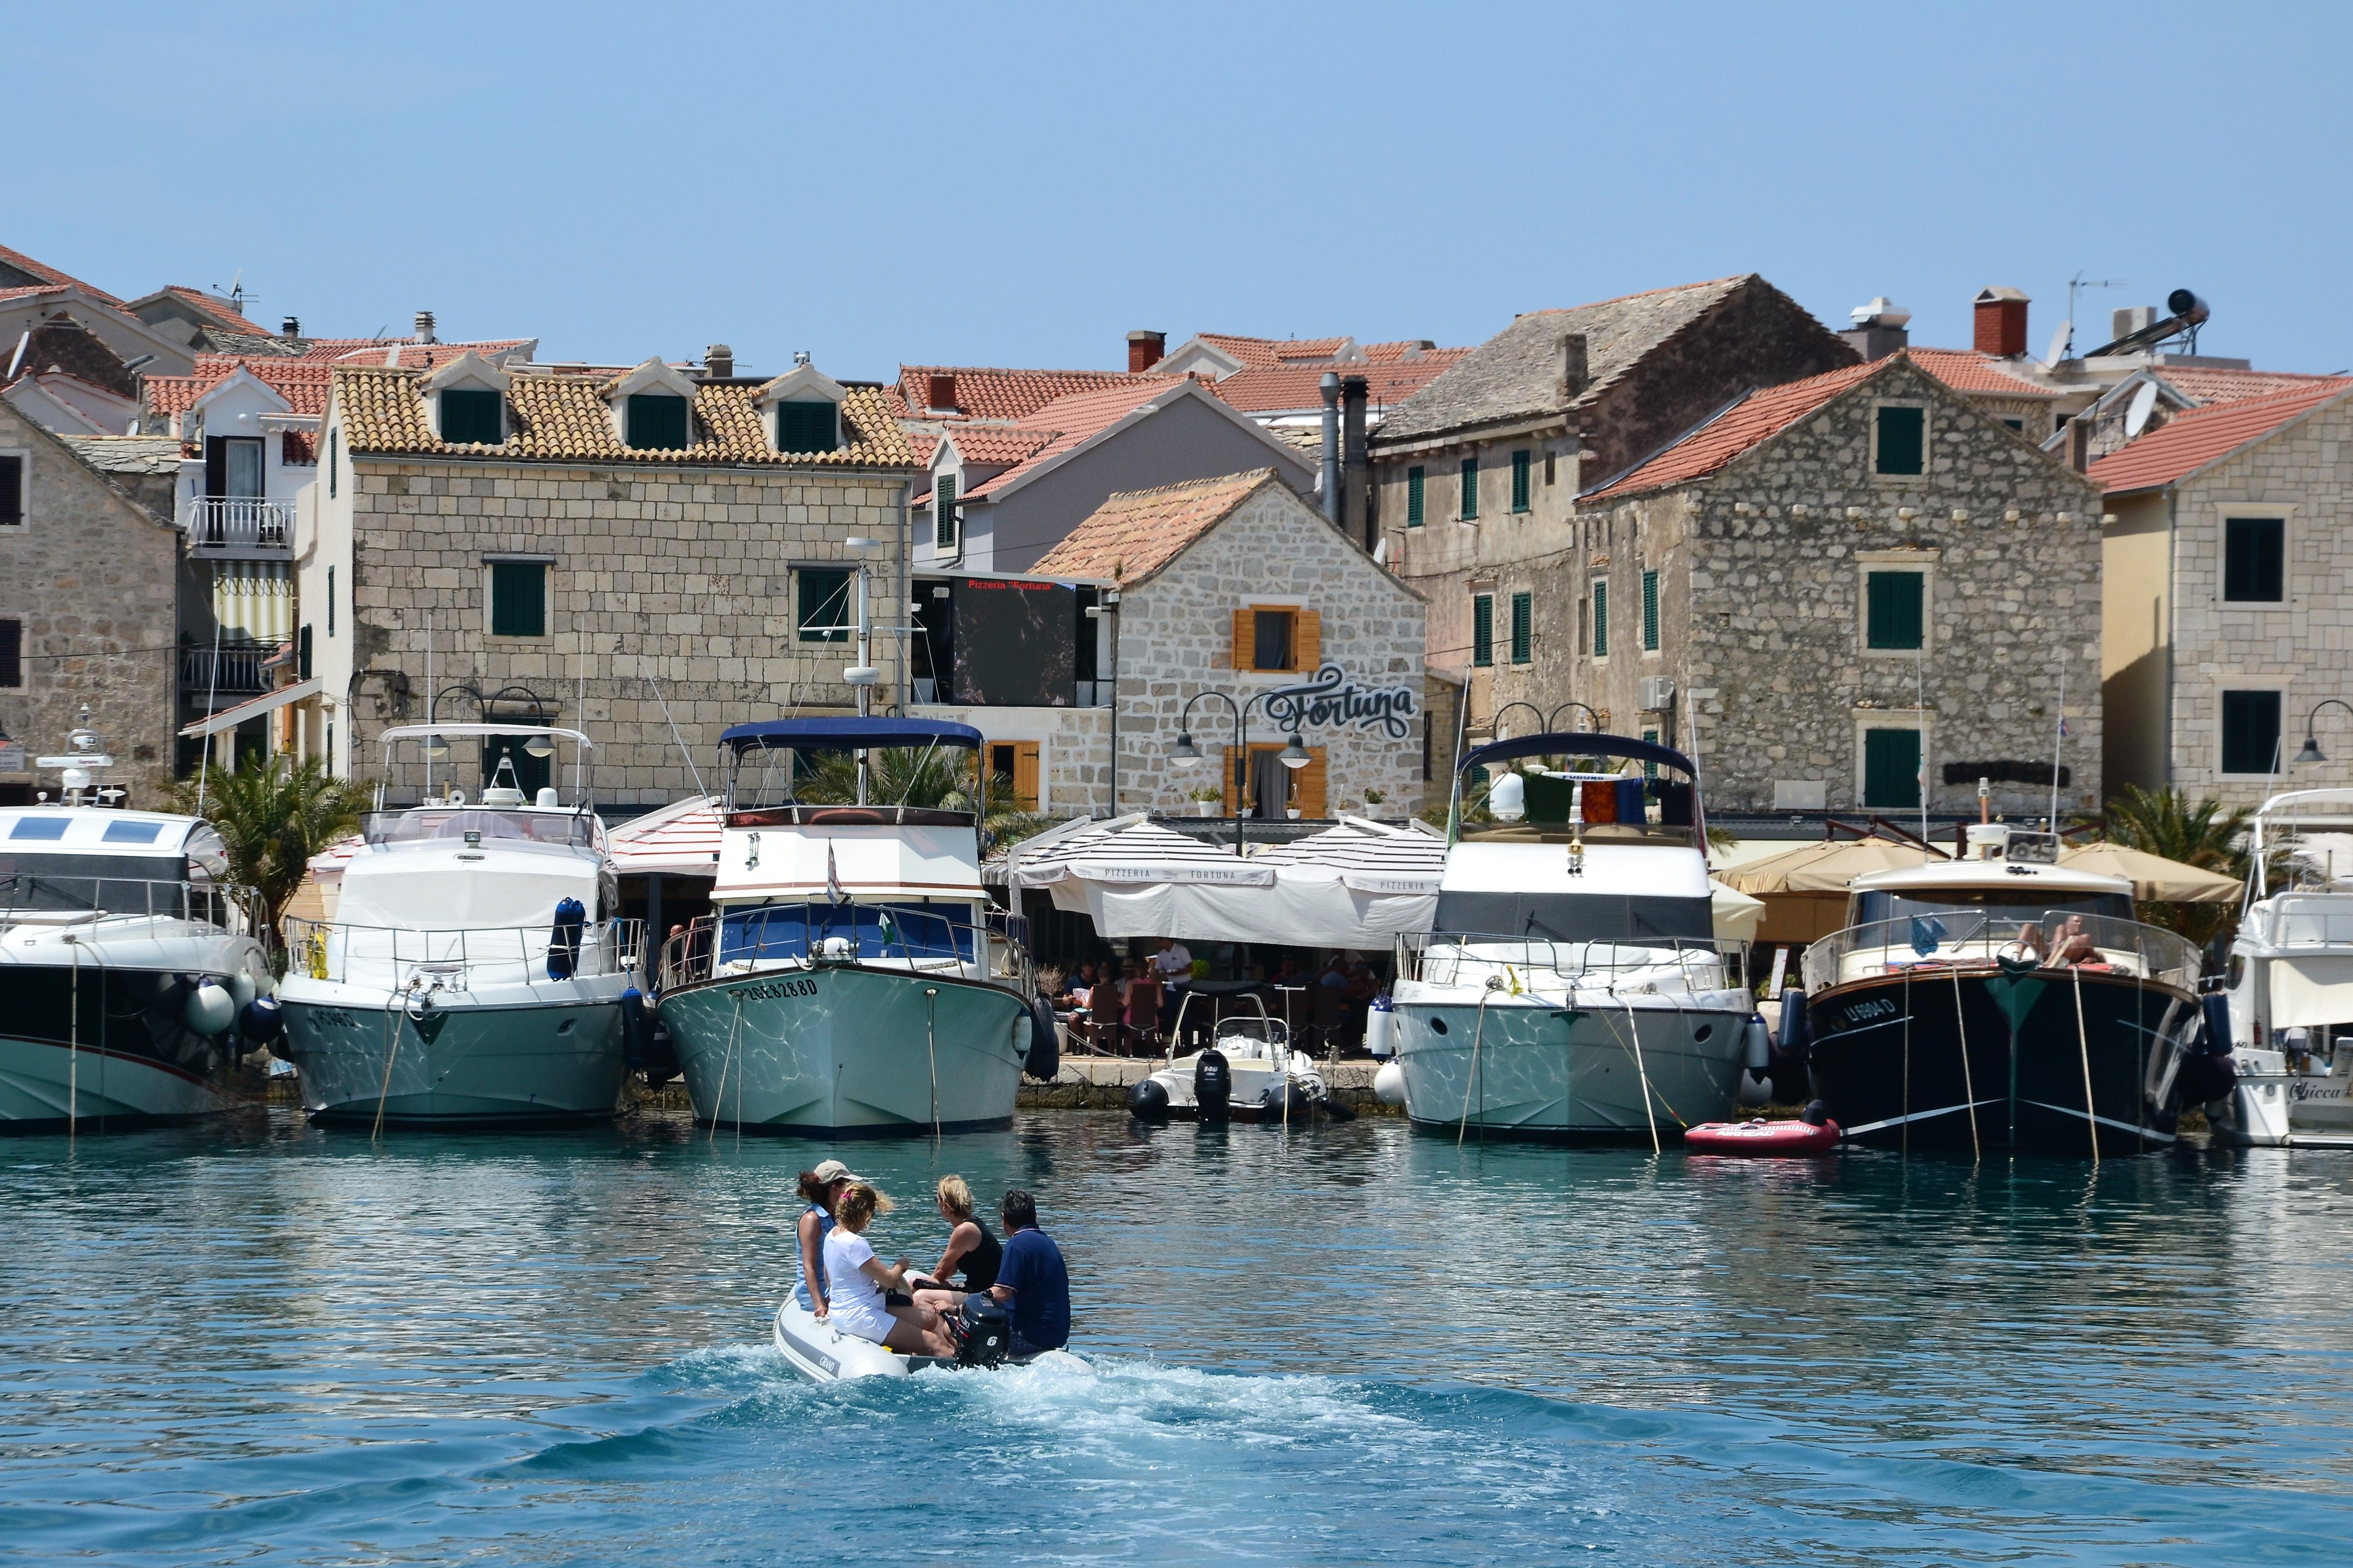
sea, coast, boat, town, canal, summer, vacation, village, boot, mediterranean, vehicle, holiday, island, harbor, port, tourism, waterway, croatia, boating, historically, dalmatia, adriatic sea, primosten, geographical feature